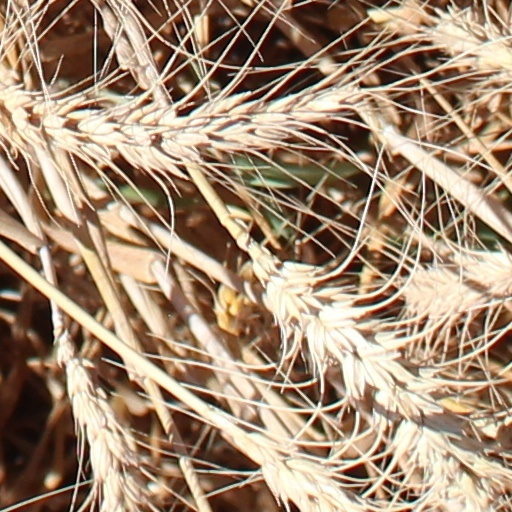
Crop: wheat